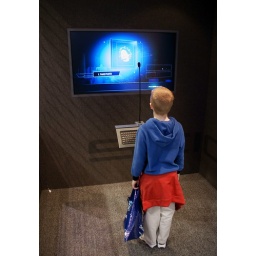
My boy interested in what makes the car of his dreams tick.